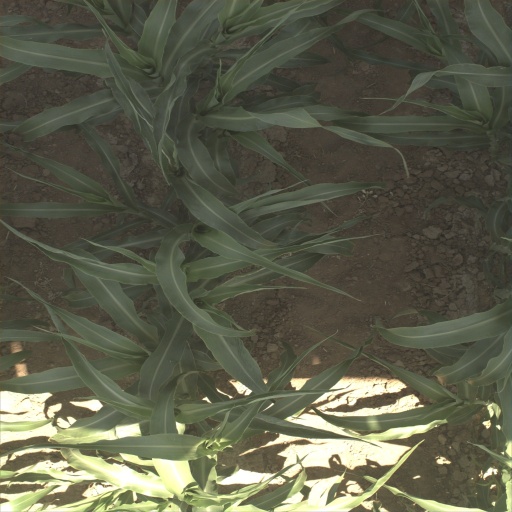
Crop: sorghum